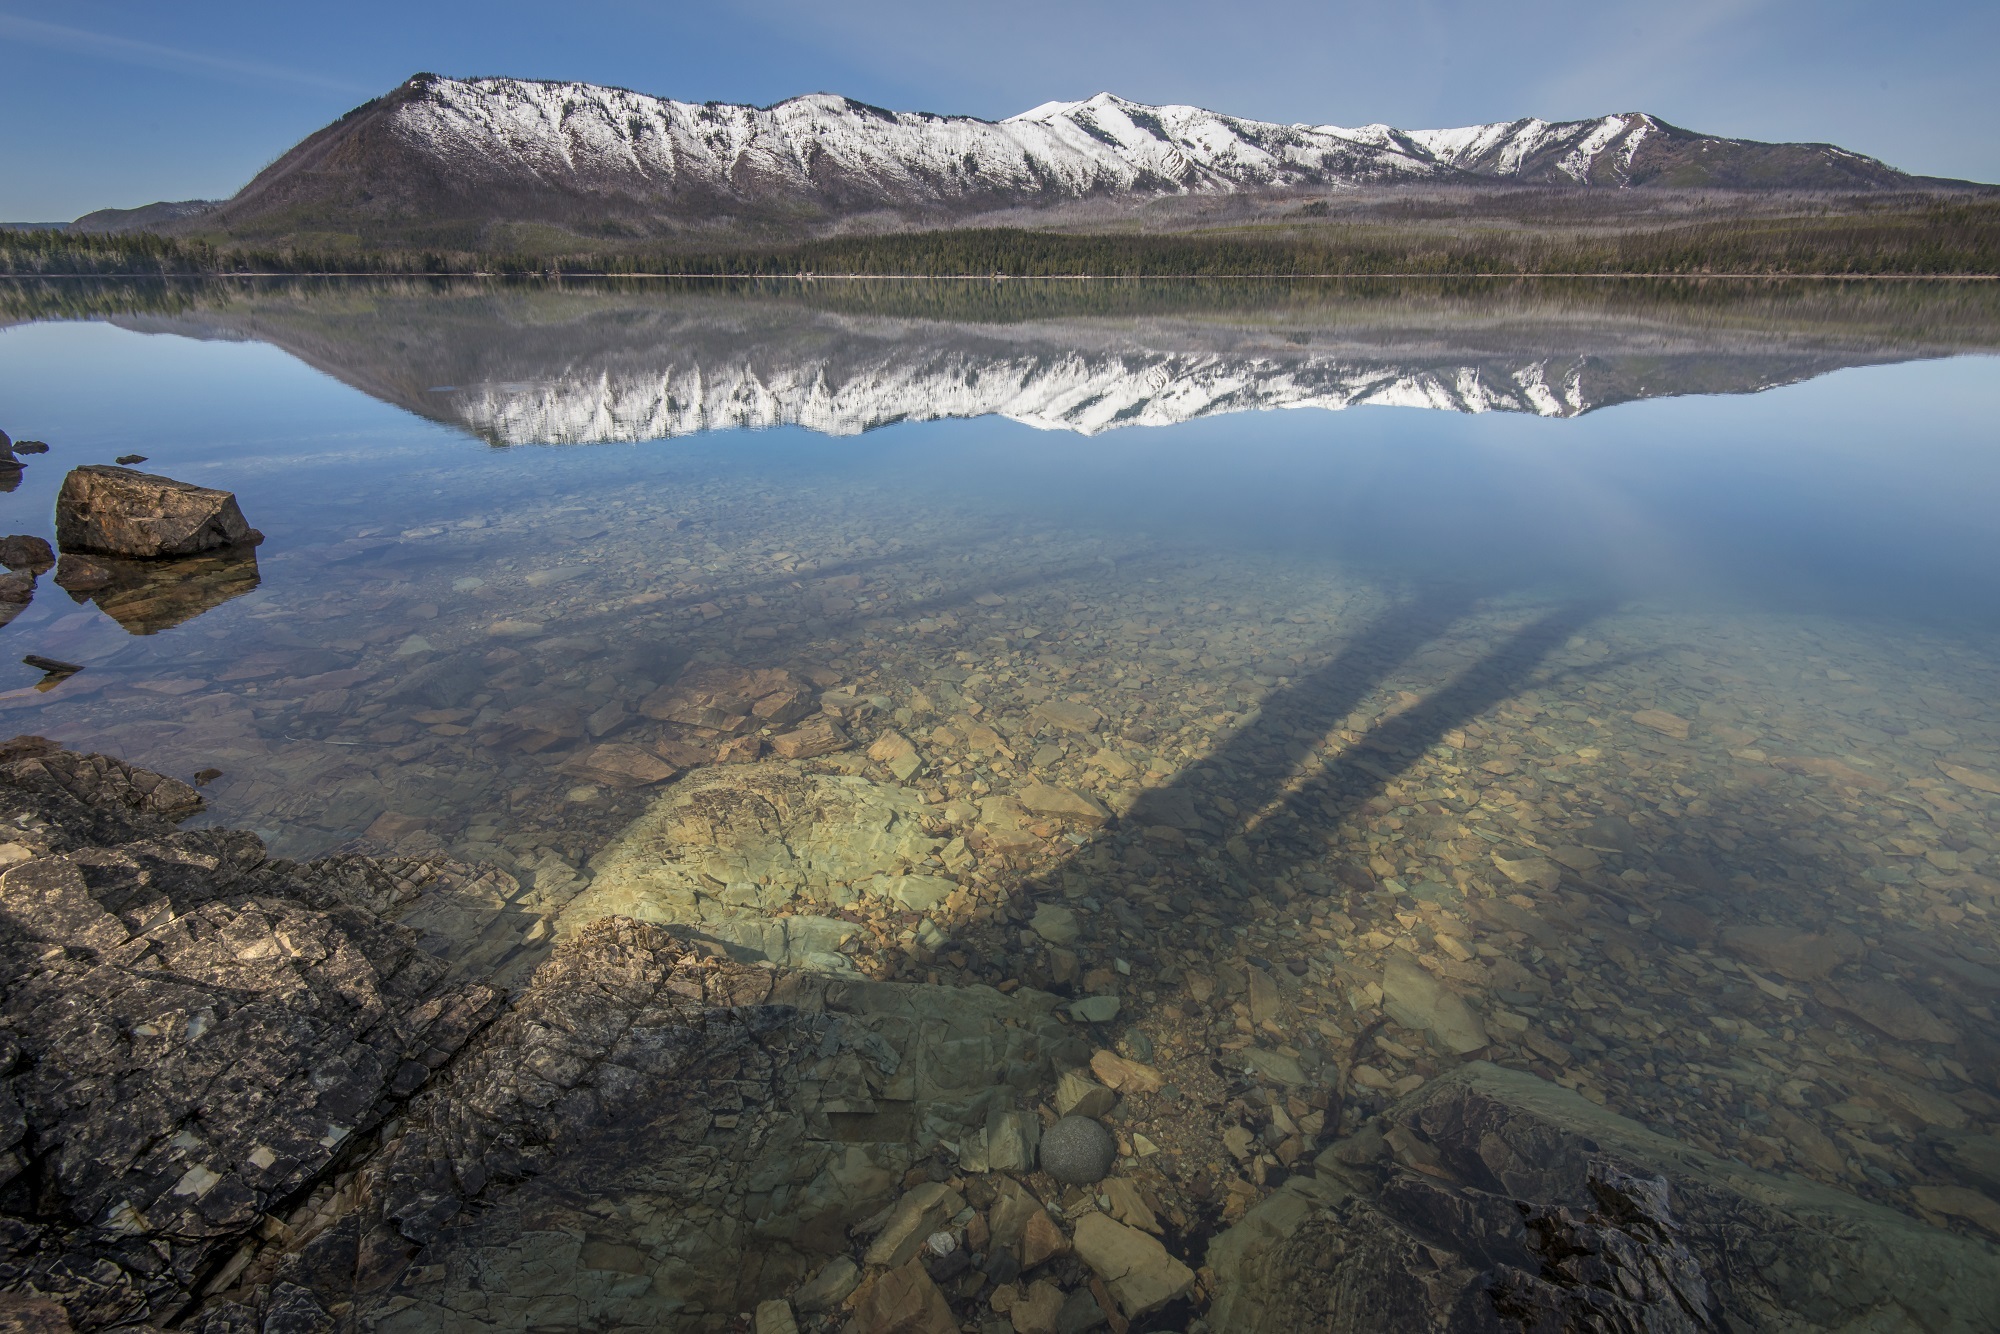
landscape, sea, coast, nature, horizon, wilderness, mountain, snow, lake, view, mountain range, clear, reflection, scenic, peaceful, scenery, calm, serene, fjord, reservoir, terrain, national park, ridge, outdoors, geology, mountains, plateau, peaks, fell, loch, crater lake, aerial photography, geographical feature, atmospheric phenomenon, mountainous landforms, geological phenomenon